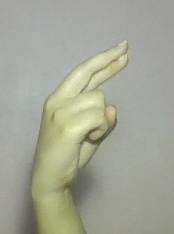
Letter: zay